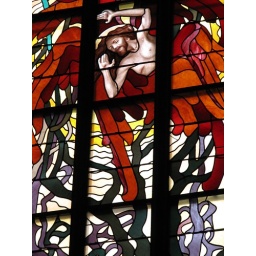
Wonderful stained glass windows by Stanislaw Wyspianski inside Franciscan Church.